Lydians

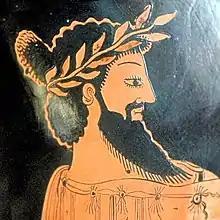
Portrait of Croesus, last King of Lydia, Attic red-figure amphora, painted .

Material in the way of historical accounts of themselves found to date is scarce; the knowledge on Lydians largely rely on the impressed but mixed accounts of ancient Greek writers.